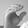
ASL letter: C